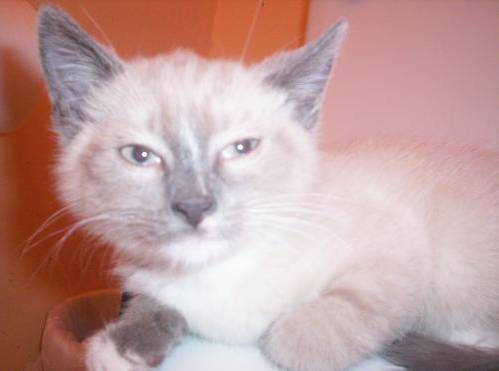
Label: cat